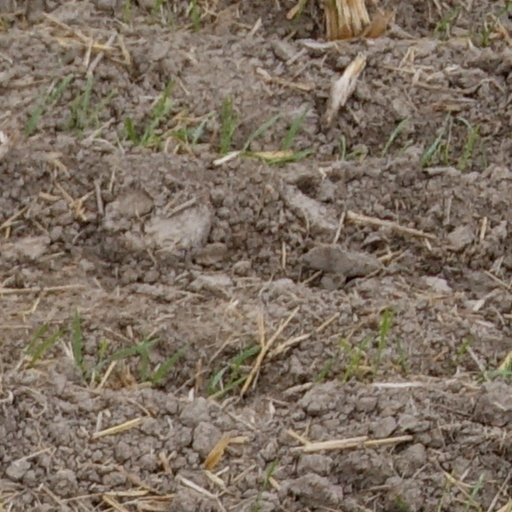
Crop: wheat